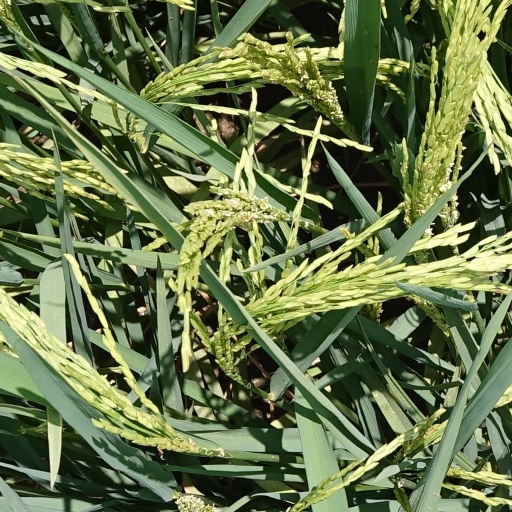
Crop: rice